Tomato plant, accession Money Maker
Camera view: horizontal (90 deg, fisheye); turntable rotation: 90 degrees
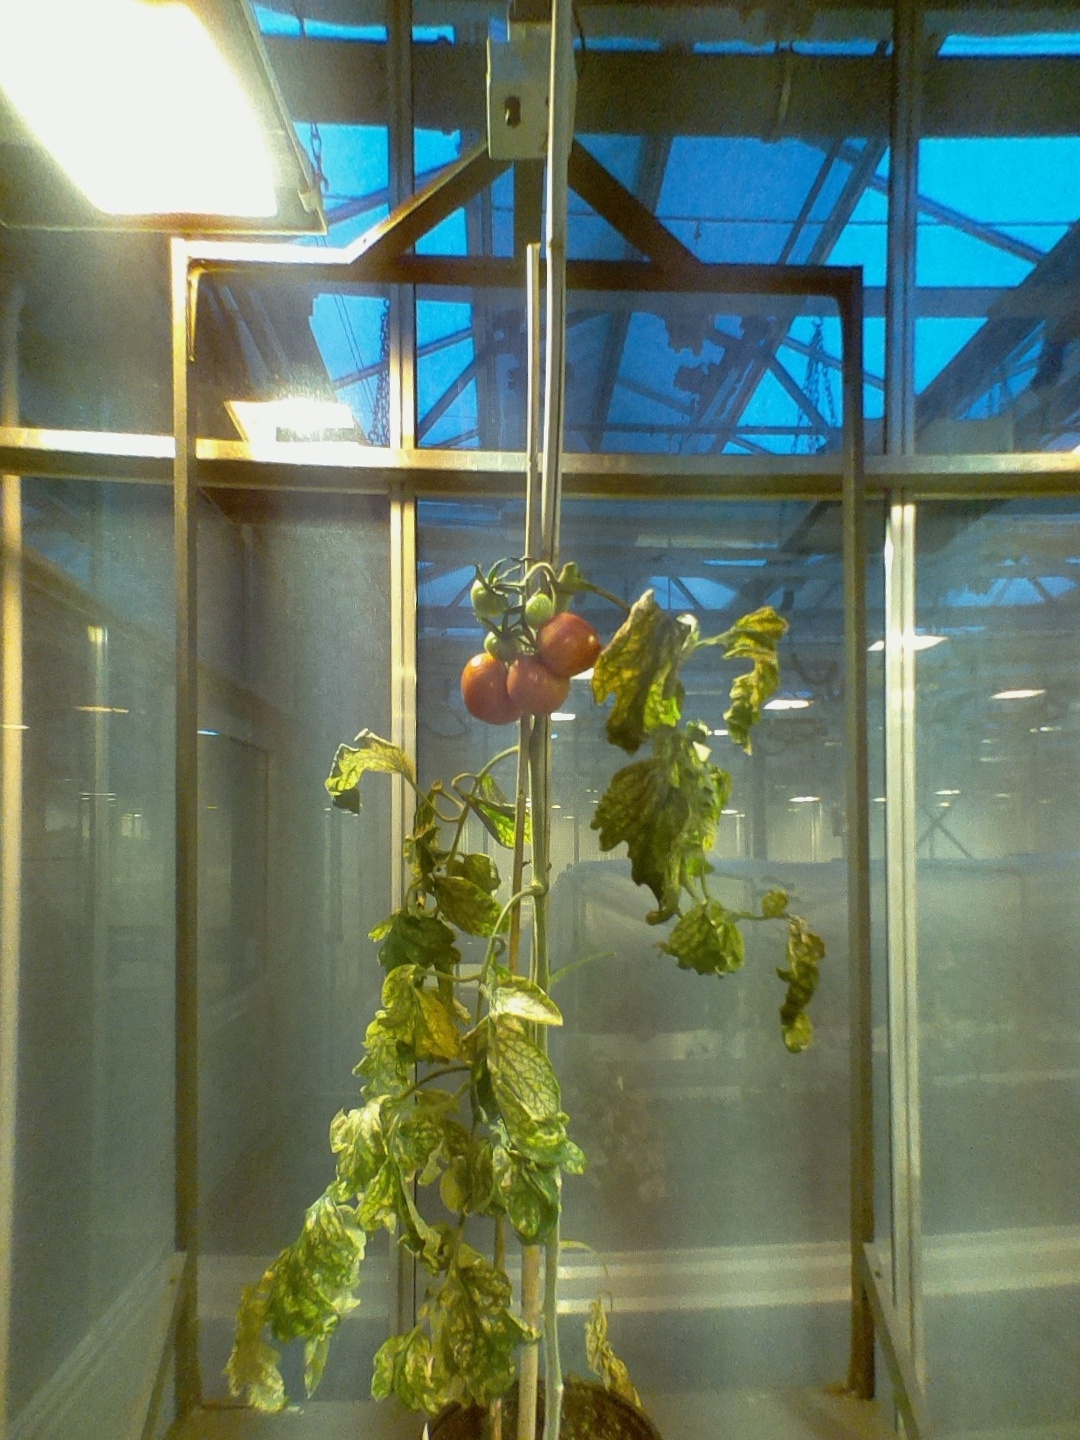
BBCH growth stage 85: 50%-60% of fruits show typical fully ripe color